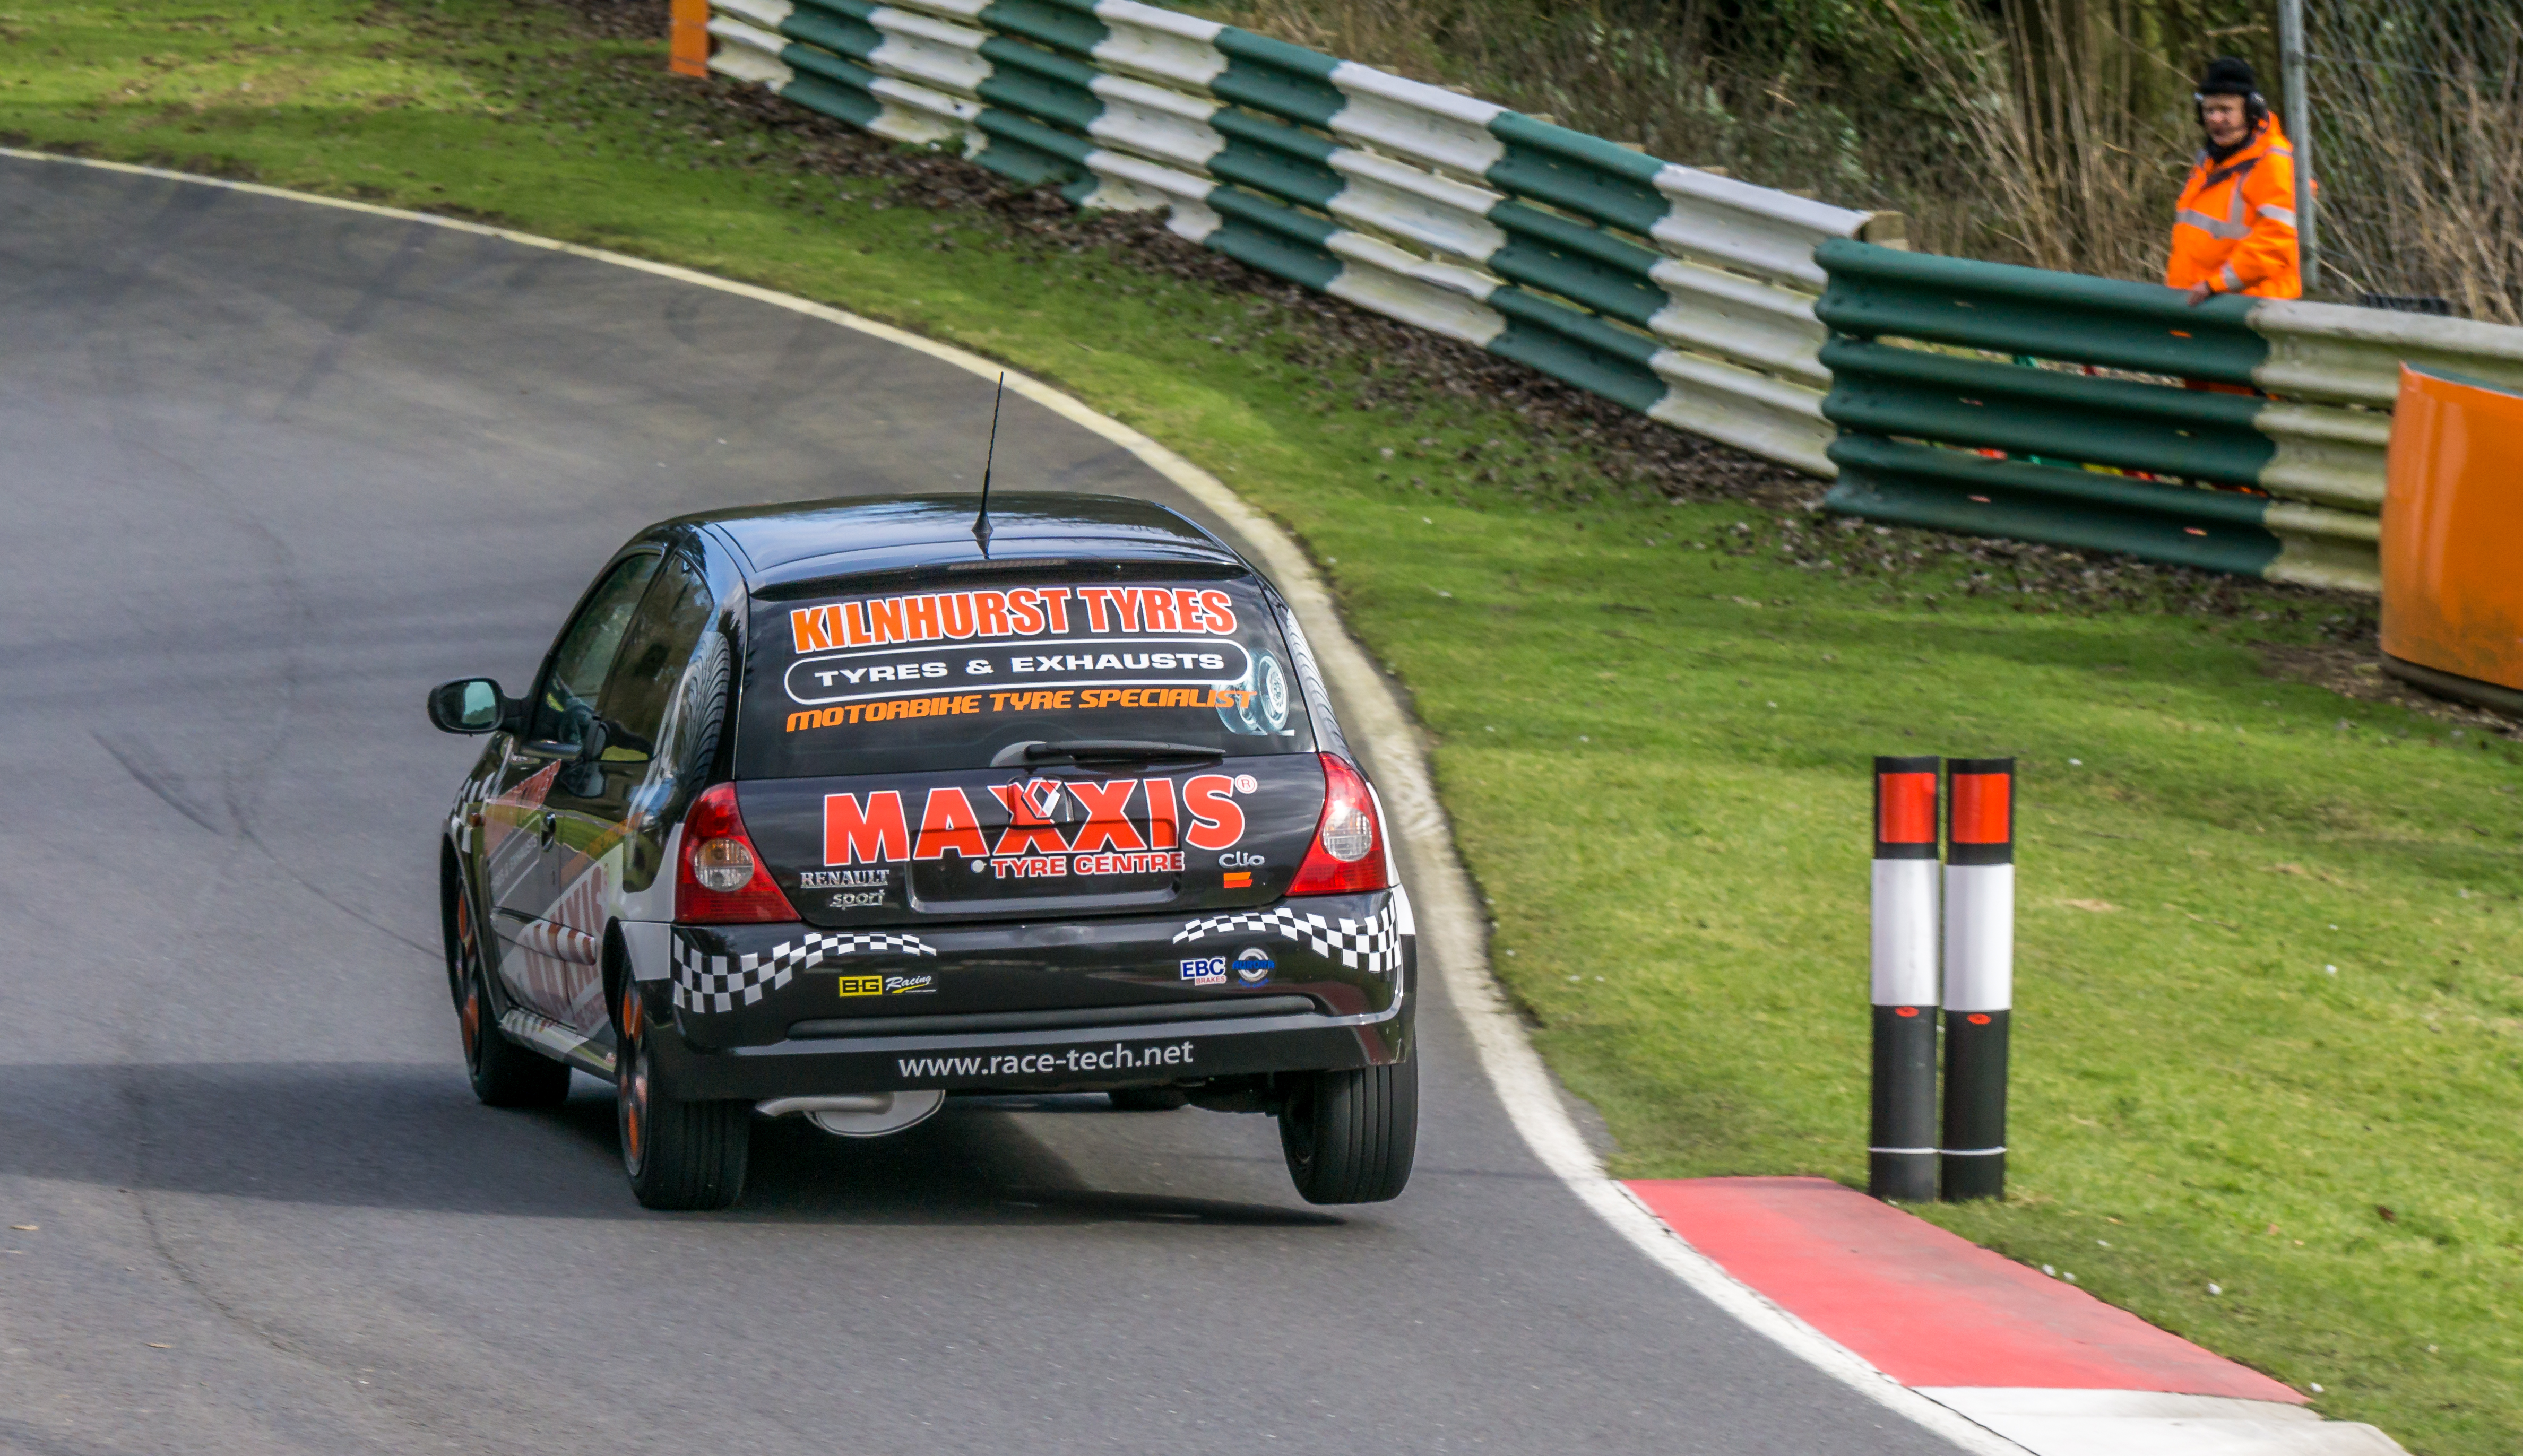
track, vehicle, park, 2016, race, sports, racing, sony, day, race track, february, motorsport, ilce6000, trackday, 28th, cadwell, opentrack, touring car, auto racing, stock car racing, rallycross, dirt track racing, rallying, world rally championship